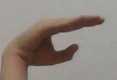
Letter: jeem